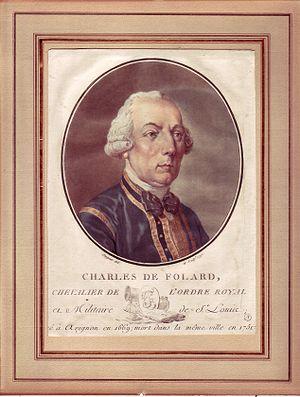
Portrait du Chevalier Charles de Folard
Jean-Charles ou Charles de Folard, dit le Chevalier de Folard et parfois surnommé « le Végèce français », né le 13 février 1669 à Avignon où il est mort le 23 mars 1752, est un stratège, ingénieur et homme de guerre français.